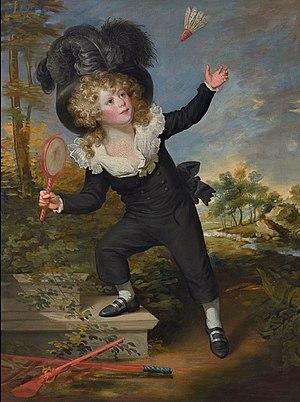
William Beechey (1753-1839) Portrait de Kenneth Dixon jouant au volant, vers 1790 Huile sur toile - 135 x 100 cm Copenhague, Statens Museum for Kunst Photo
Le badminton est un sport de raquette qui oppose soit deux joueurs, soit deux paires, placés dans deux demi-terrains séparés par un filet. Les joueurs, appelés badistes, marquent des points en frappant un volant à l'aide d'une raquette afin de le faire tomber dans le terrain adverse. L'échange se termine dès que le volant touche le sol ou reste accroché dans le filet.